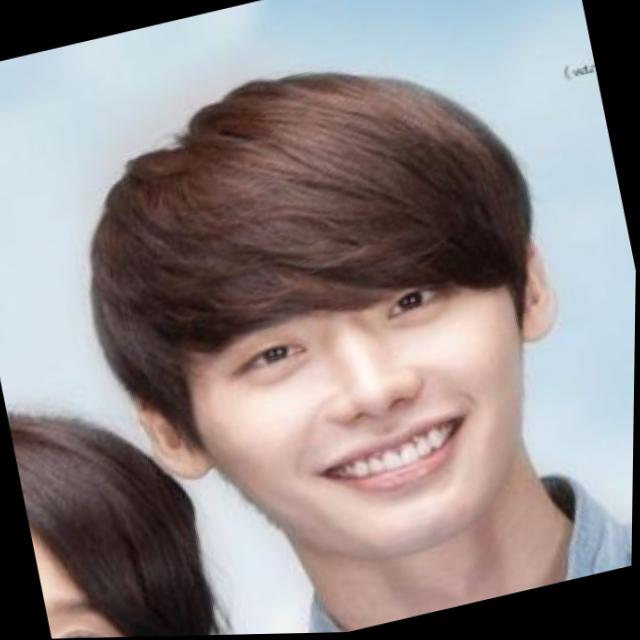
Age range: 21-44